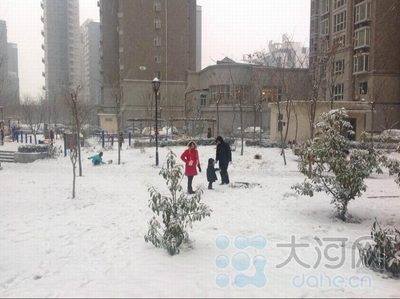
Weather: snow or frosty